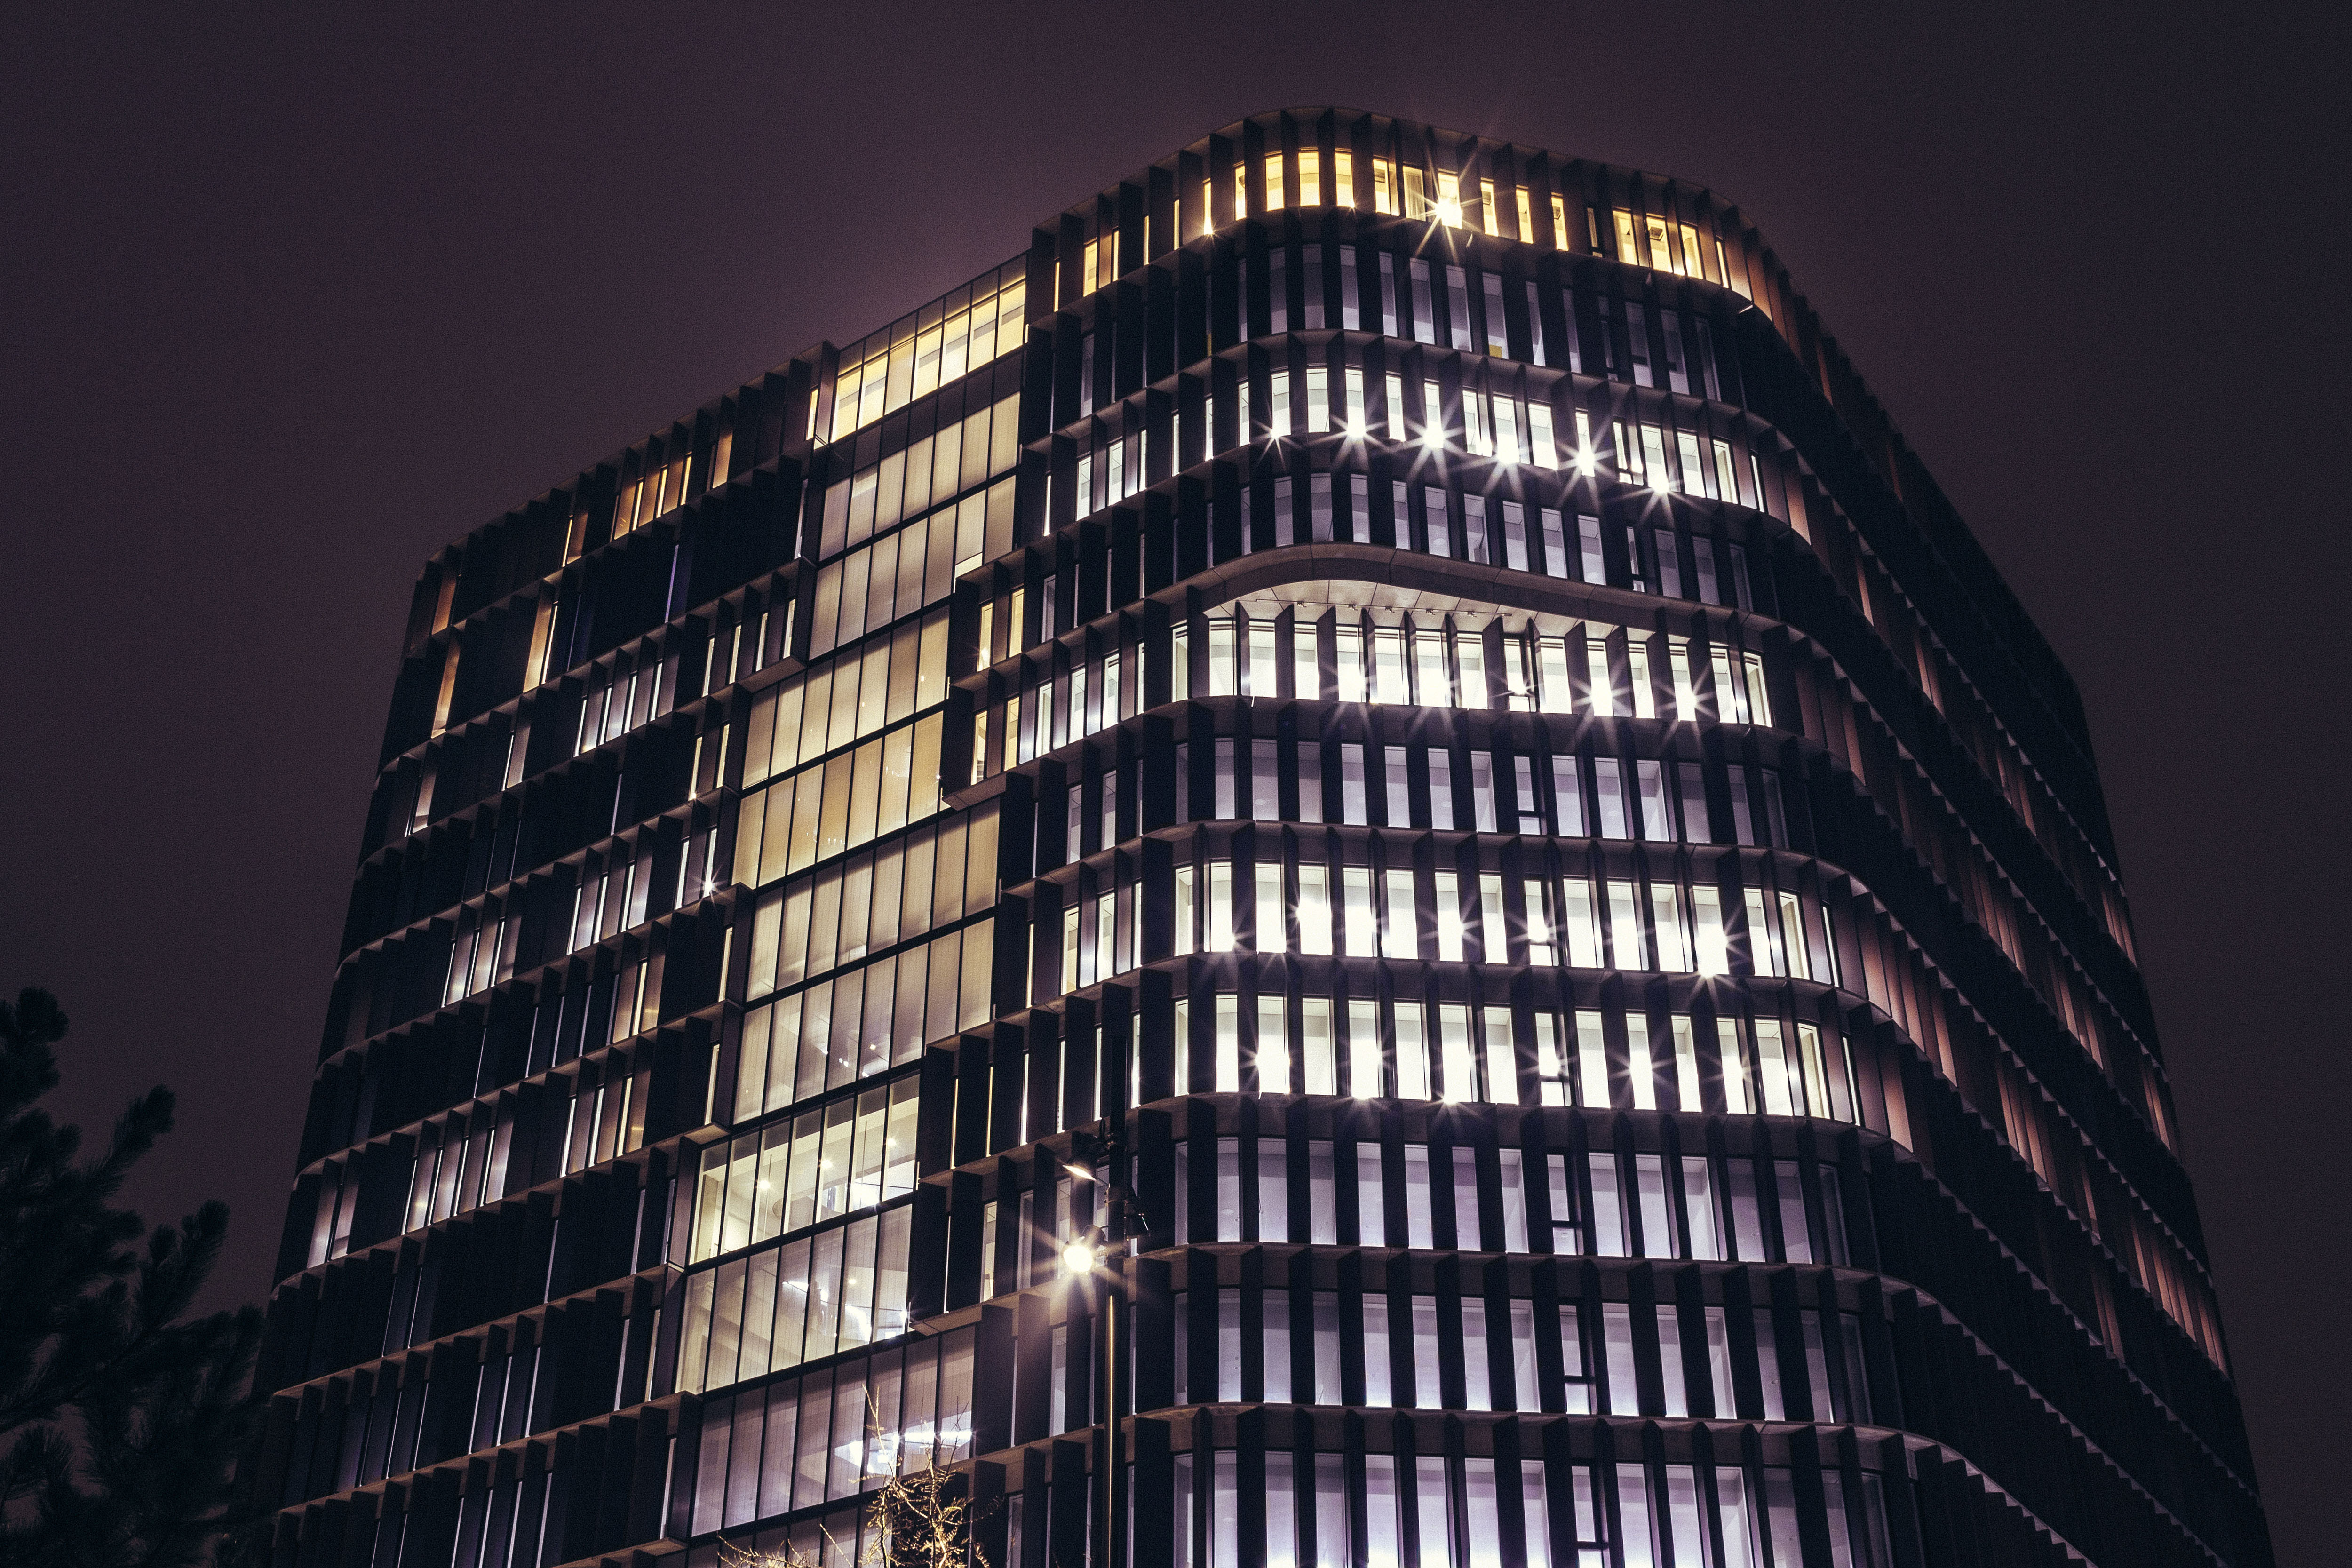
condominium, metropolitan area, architecture, building, tower block, metropolis, urban area, commercial building, mixed use, city, landmark, human settlement, corporate headquarters, skyscraper, facade, headquarters, apartment, night, sky, tower, Material property, residential area, urban design, symmetry, brutalist architecture